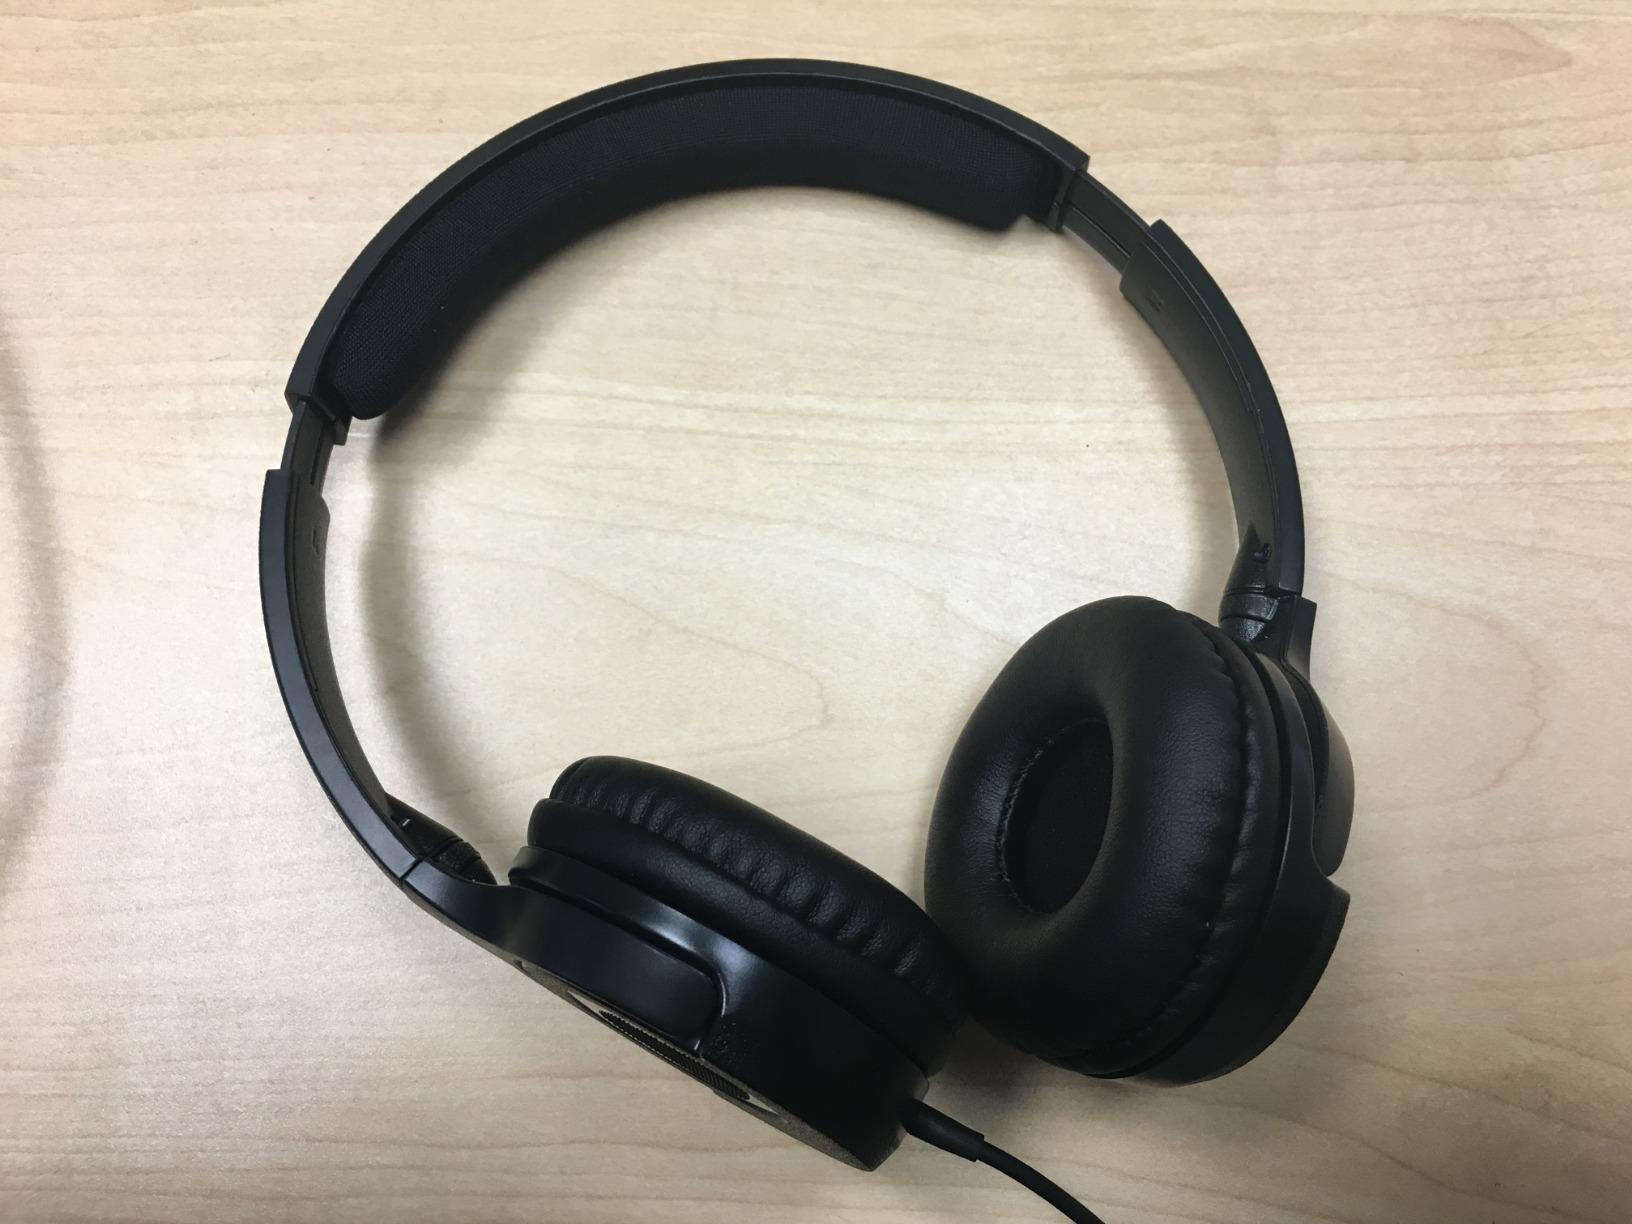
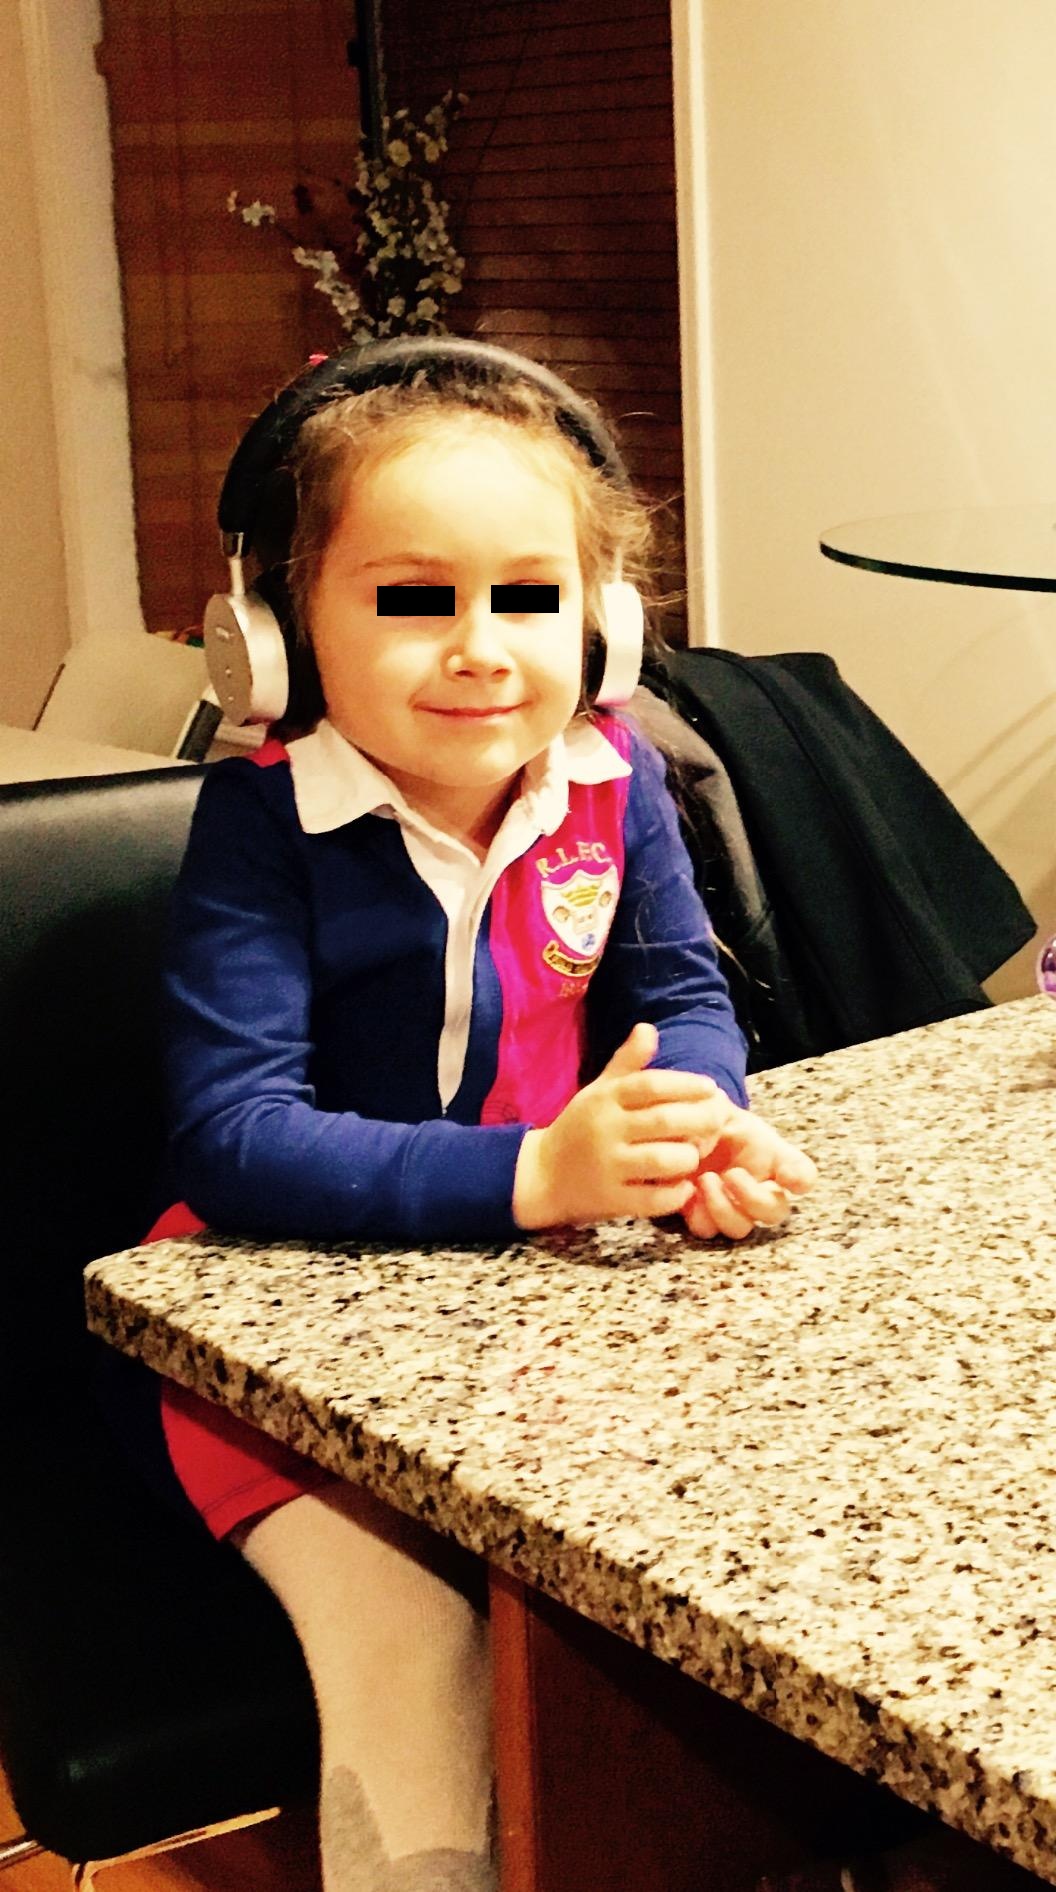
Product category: headphones
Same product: no